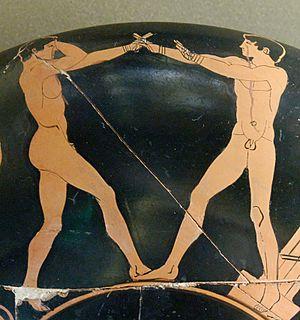
Scène de pugilat
Le nu est un motif constant dans la Grèce antique pour les sculpteurs et les peintres. Les céramiques peintes présentent des multitudes de corps nus. Ce motif occupe donc une part importante des représentations figuratives qui nous sont parvenues de cette époque, essentiellement dans les peintures sur céramique et les sculptures. Son étude relève de l’histoire anthropologique, esthétique, sociale et religieuse du monde grec antique.
La pratique du sport est l'une des caractéristiques de la civilisation grecque antique. Le premier livre des Macchabées appelle « usages des gentils » le fait de s'exercer au gymnase. Le bâtiment apparaît partout où les Grecs s'installent : Dion Chrysostome le cite comme l'une des caractéristiques de la cité grecque, avec l'agora, le théâtre et la stoa. Pour le philosophe barbare Anacharsis, « il y a dans chaque cité grecque un endroit où, chaque jour, la folie s'empare des Grecs — le gymnase. »